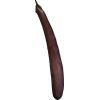
Label: eggplant_long